Richard Bowyer Smith

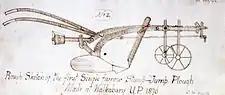
Plan of the original single-furrow plough.

Richard Bowyer Smith (2 September 1837 in London, England – 4 February 1919 in Subiaco, Western Australia) was an Australian inventor.